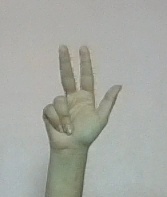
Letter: al